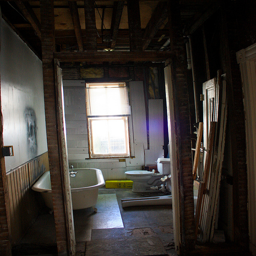
A bath tub sitting in a bathroom next to a white toilet.
A narrow bathroom area with a tub, toilet and window.
A bathroom that seems to be in possibly a basement.
A tub and a window in a room.
A very small bathroom that is under repair.